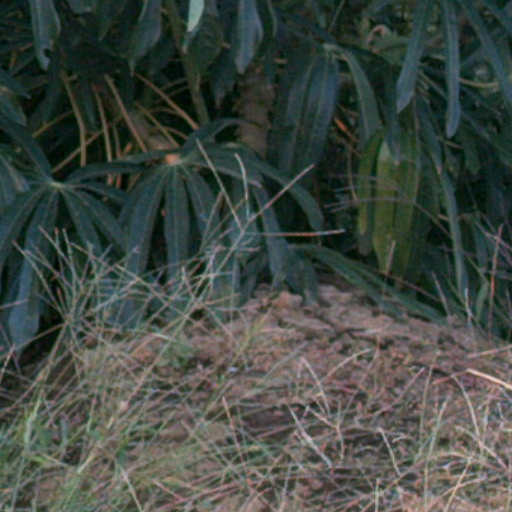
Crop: cassava